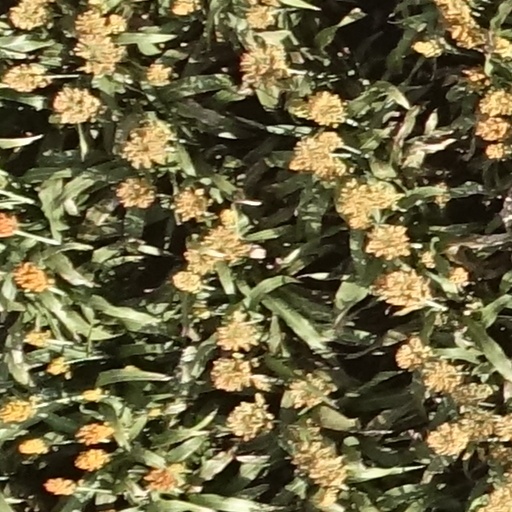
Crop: sorghum